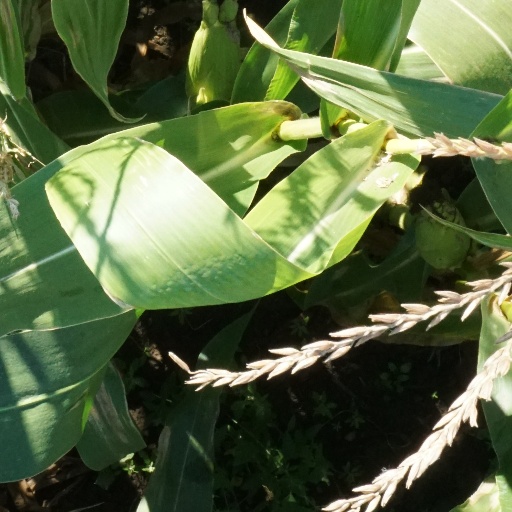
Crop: maize; corn